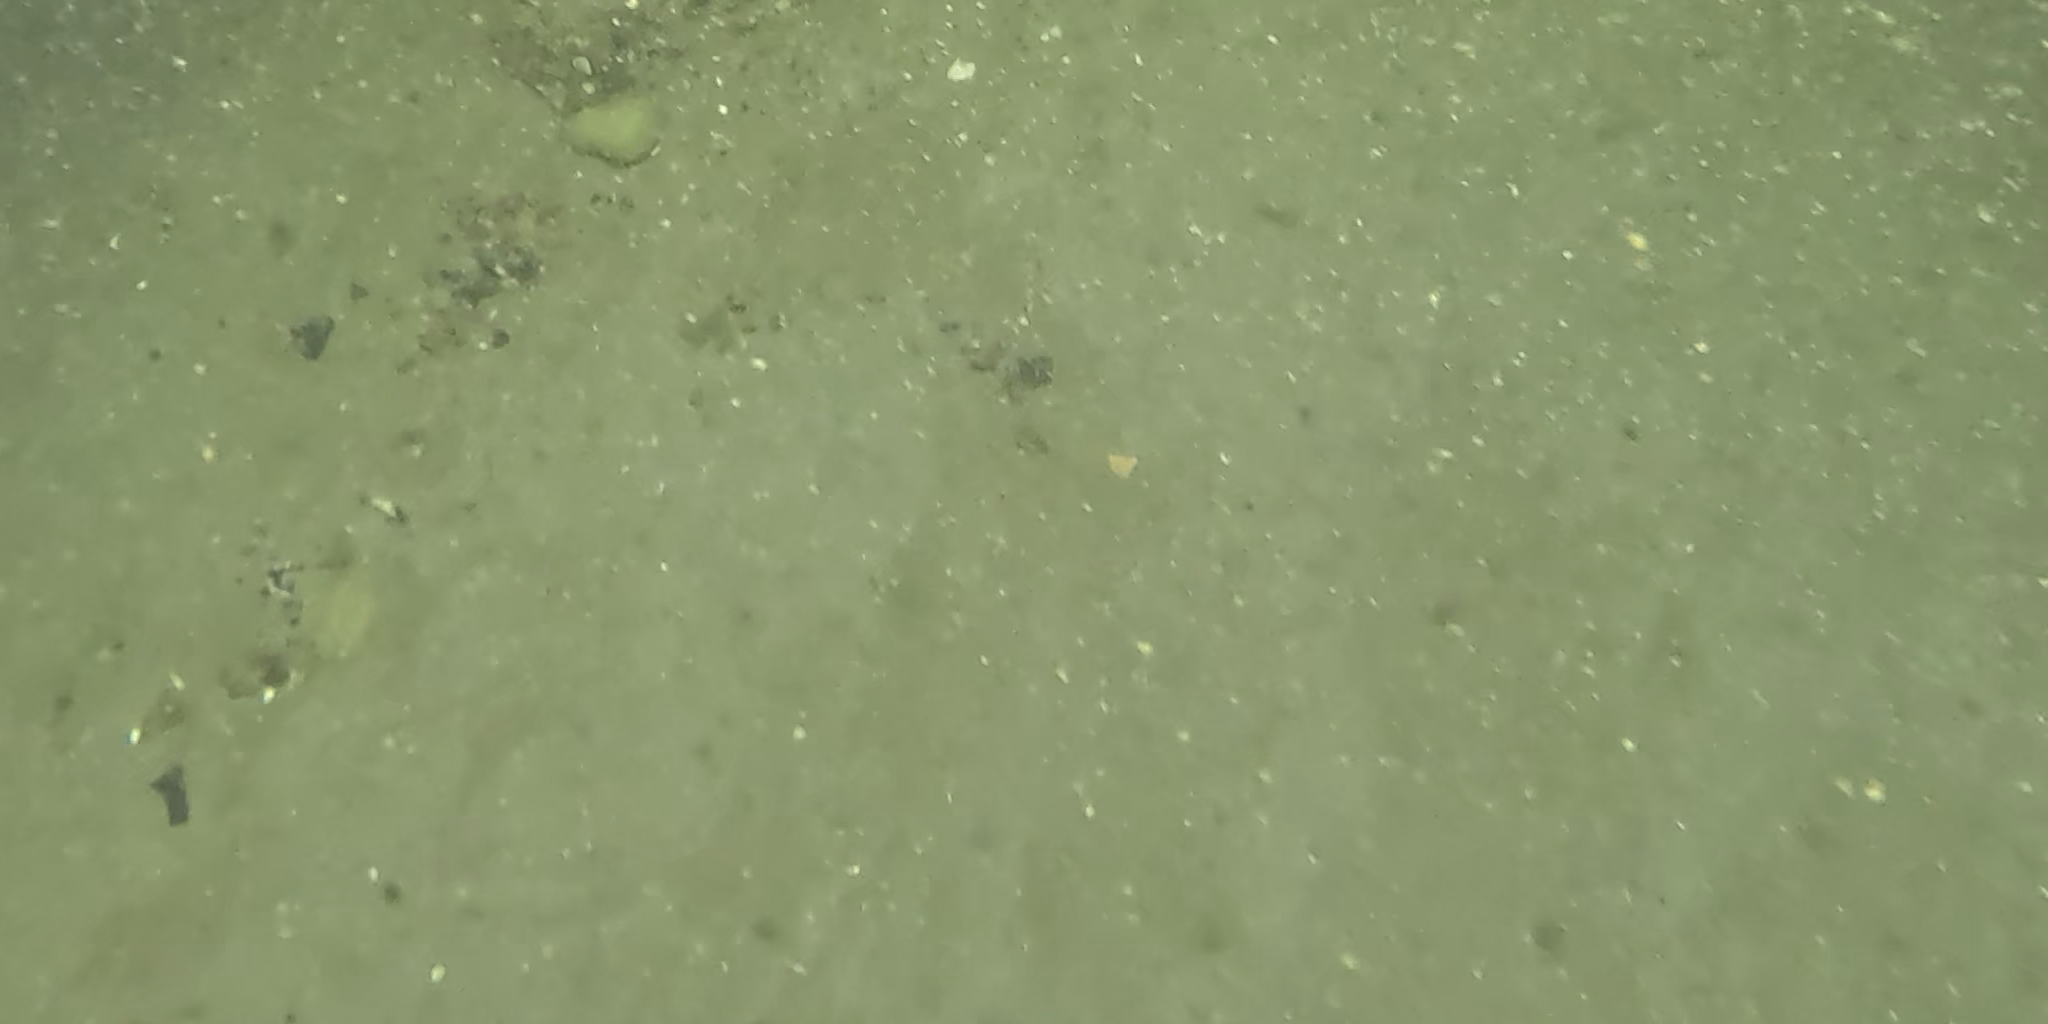
Seabed habitat: sand